Honda NSX (first generation)

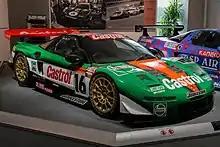
Phase 2 NSX-GT from 2000 season on display at the Honda Collection Hall

The NSX GT1 and GT2 Le Mans race cars started out as factory NSX-R shells. 11 of these shells were shipped to TC Prototypes in England, where they were extensively re-worked in preparation for race duty. A custom dry carbon fiber tub was bonded to the interior, and additional dry carbon fiber pieces were used to reinforce the already stiff chassis. The suspension was completely replaced by a custom setup with race dampers and aluminum control arms mated to center-nut style wheel hubs. TC added wide body fenders to accommodate the wider race tires and improve downforce.